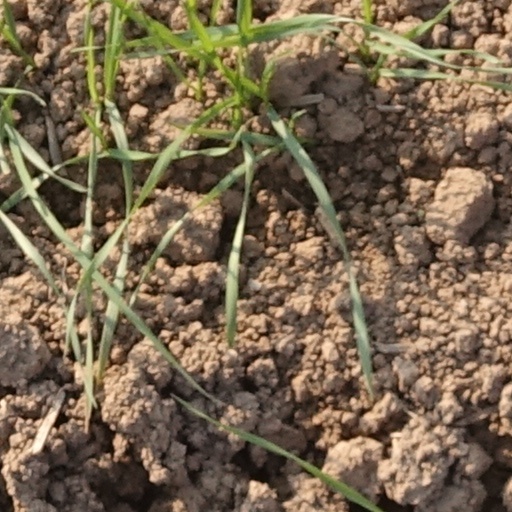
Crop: wheat